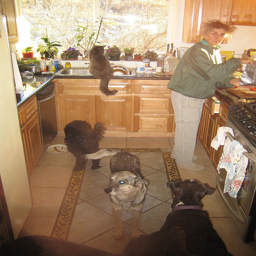
A woman stands in a kitchen with several animals.
A woman stands in the kitchen with her many pets.
A woman in her kitchen cooks her food
A group of dogs that are standing in a kitchen.
A WOMAN HAS LOTS OF PETS WITH HER IN THE KITCHEN